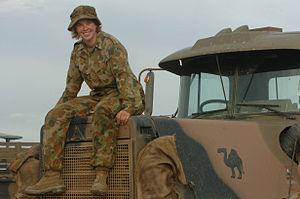
L'Australian Defence Force est l'organisation militaire responsable de la défense de l'Australie. Elle est composée de la Royal Australian Navy, l'Australian Army, la Royal Australian Air Force et de plusieurs unités communes aux trois armés.